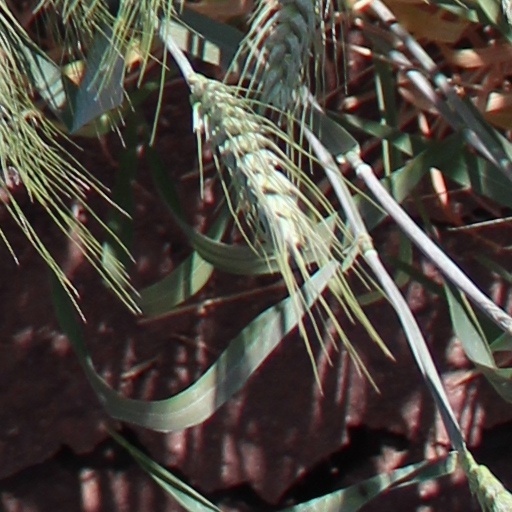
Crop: wheat